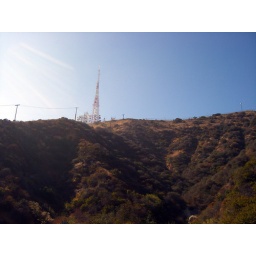
The Hollywood sign is right over that hill on the left.